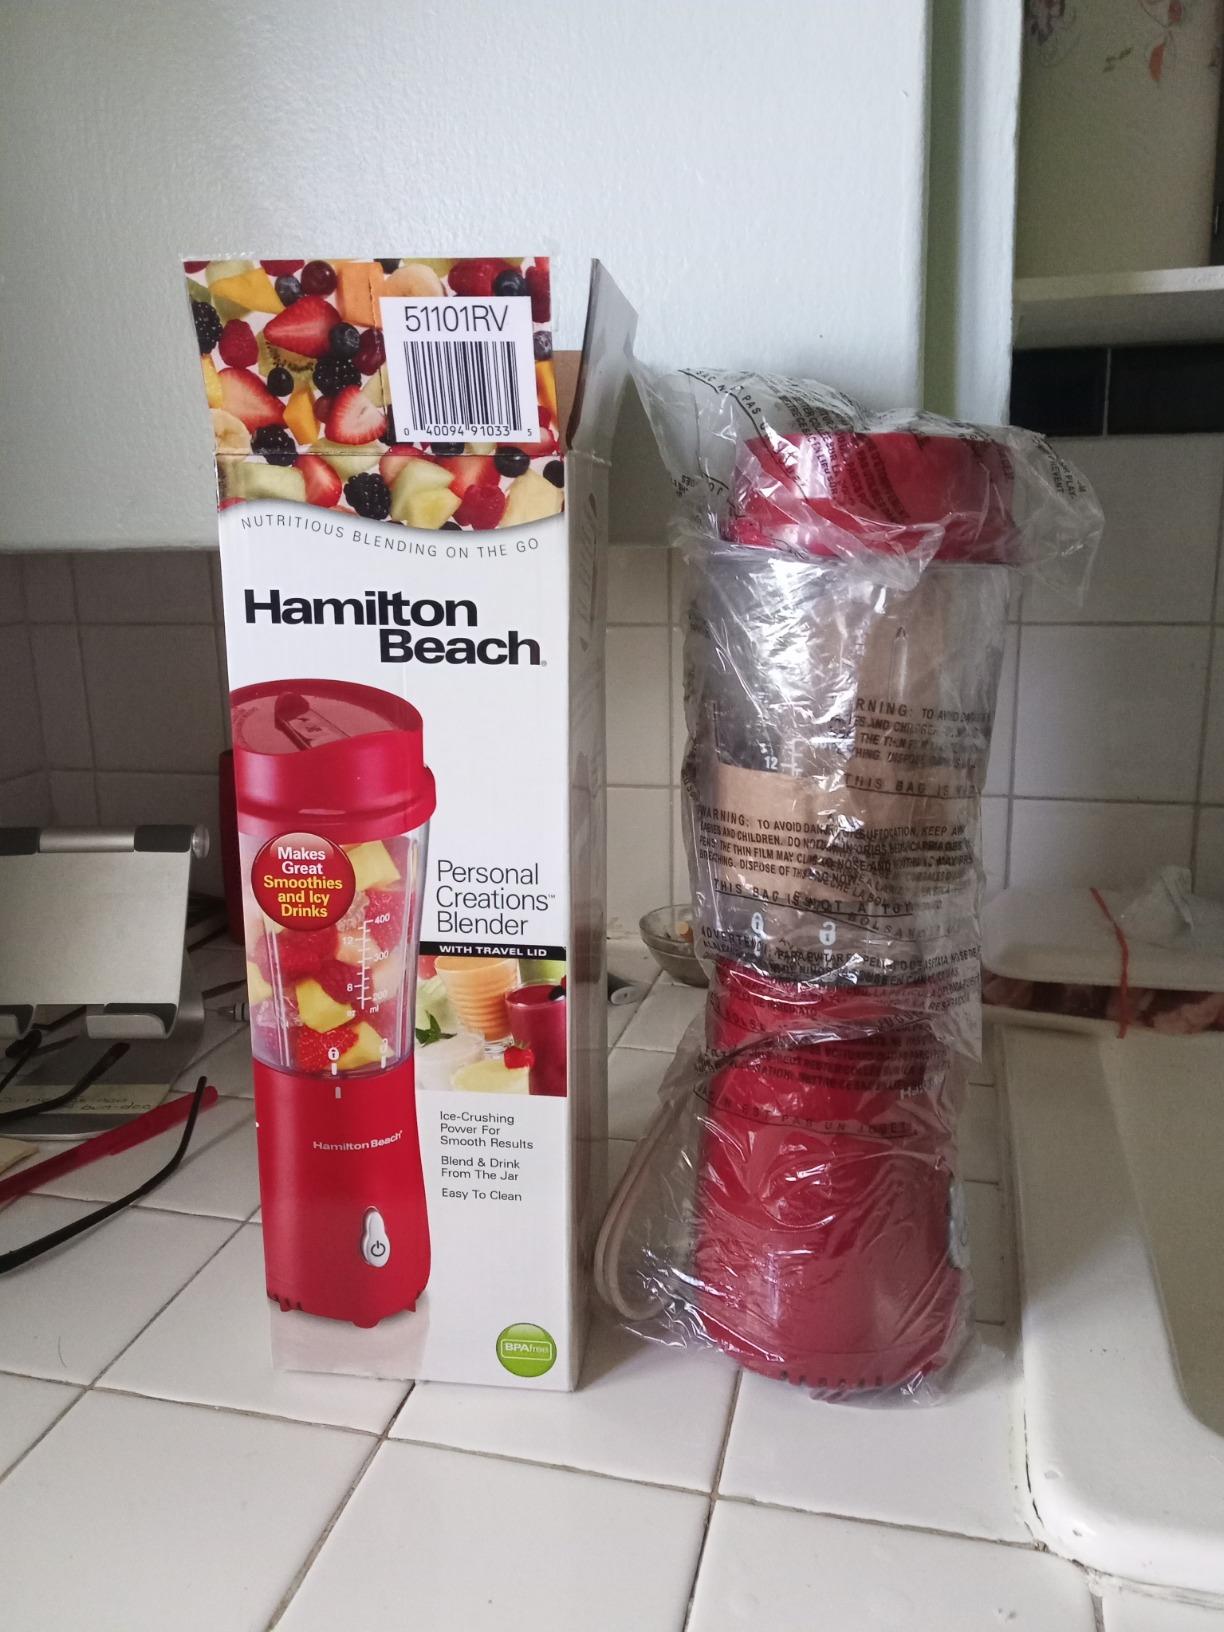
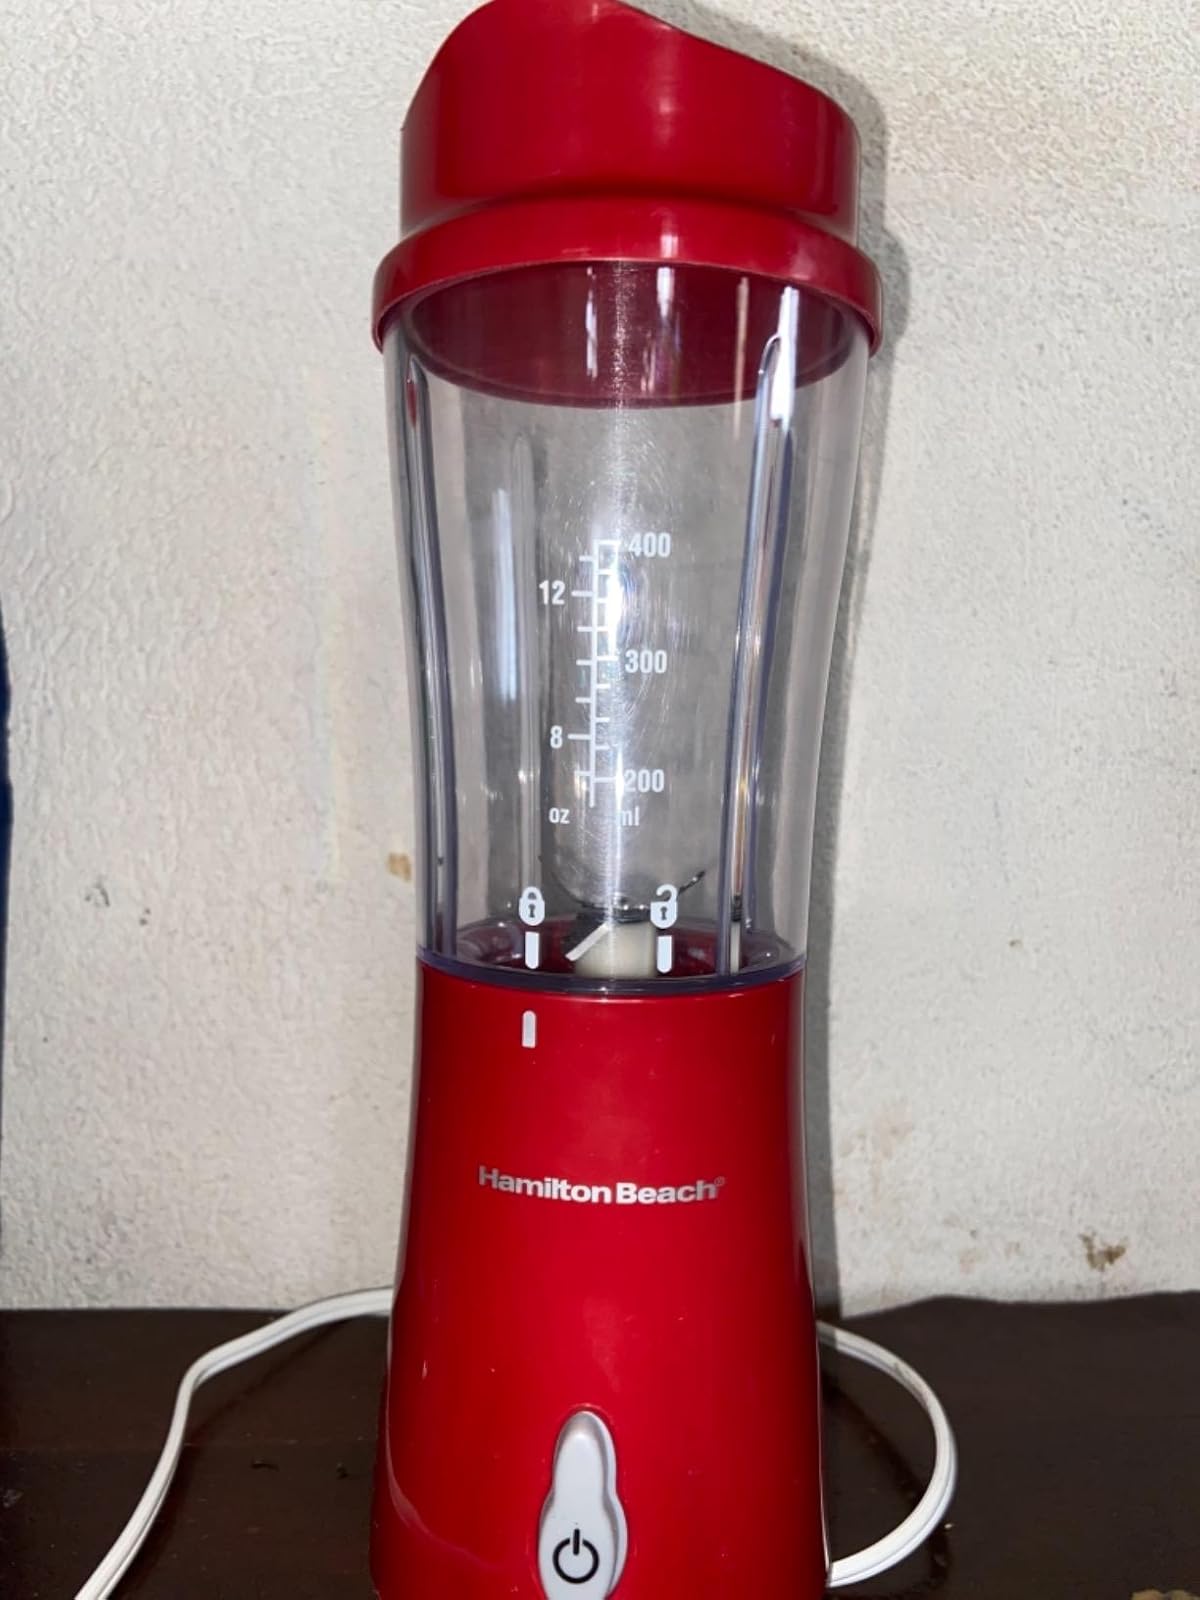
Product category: items_blender
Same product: yes